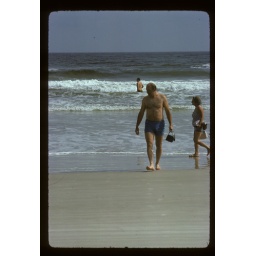
Crazy Canadians swimming in the cool ocean waters.